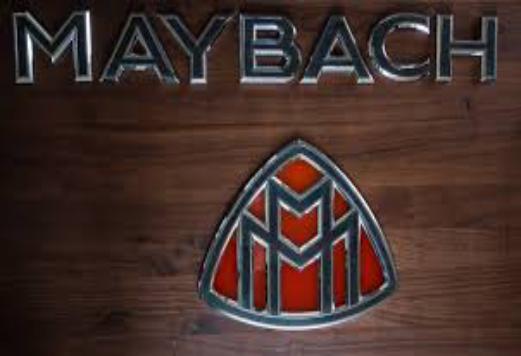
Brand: maybach-1
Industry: Transportation